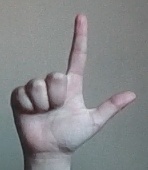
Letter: laam